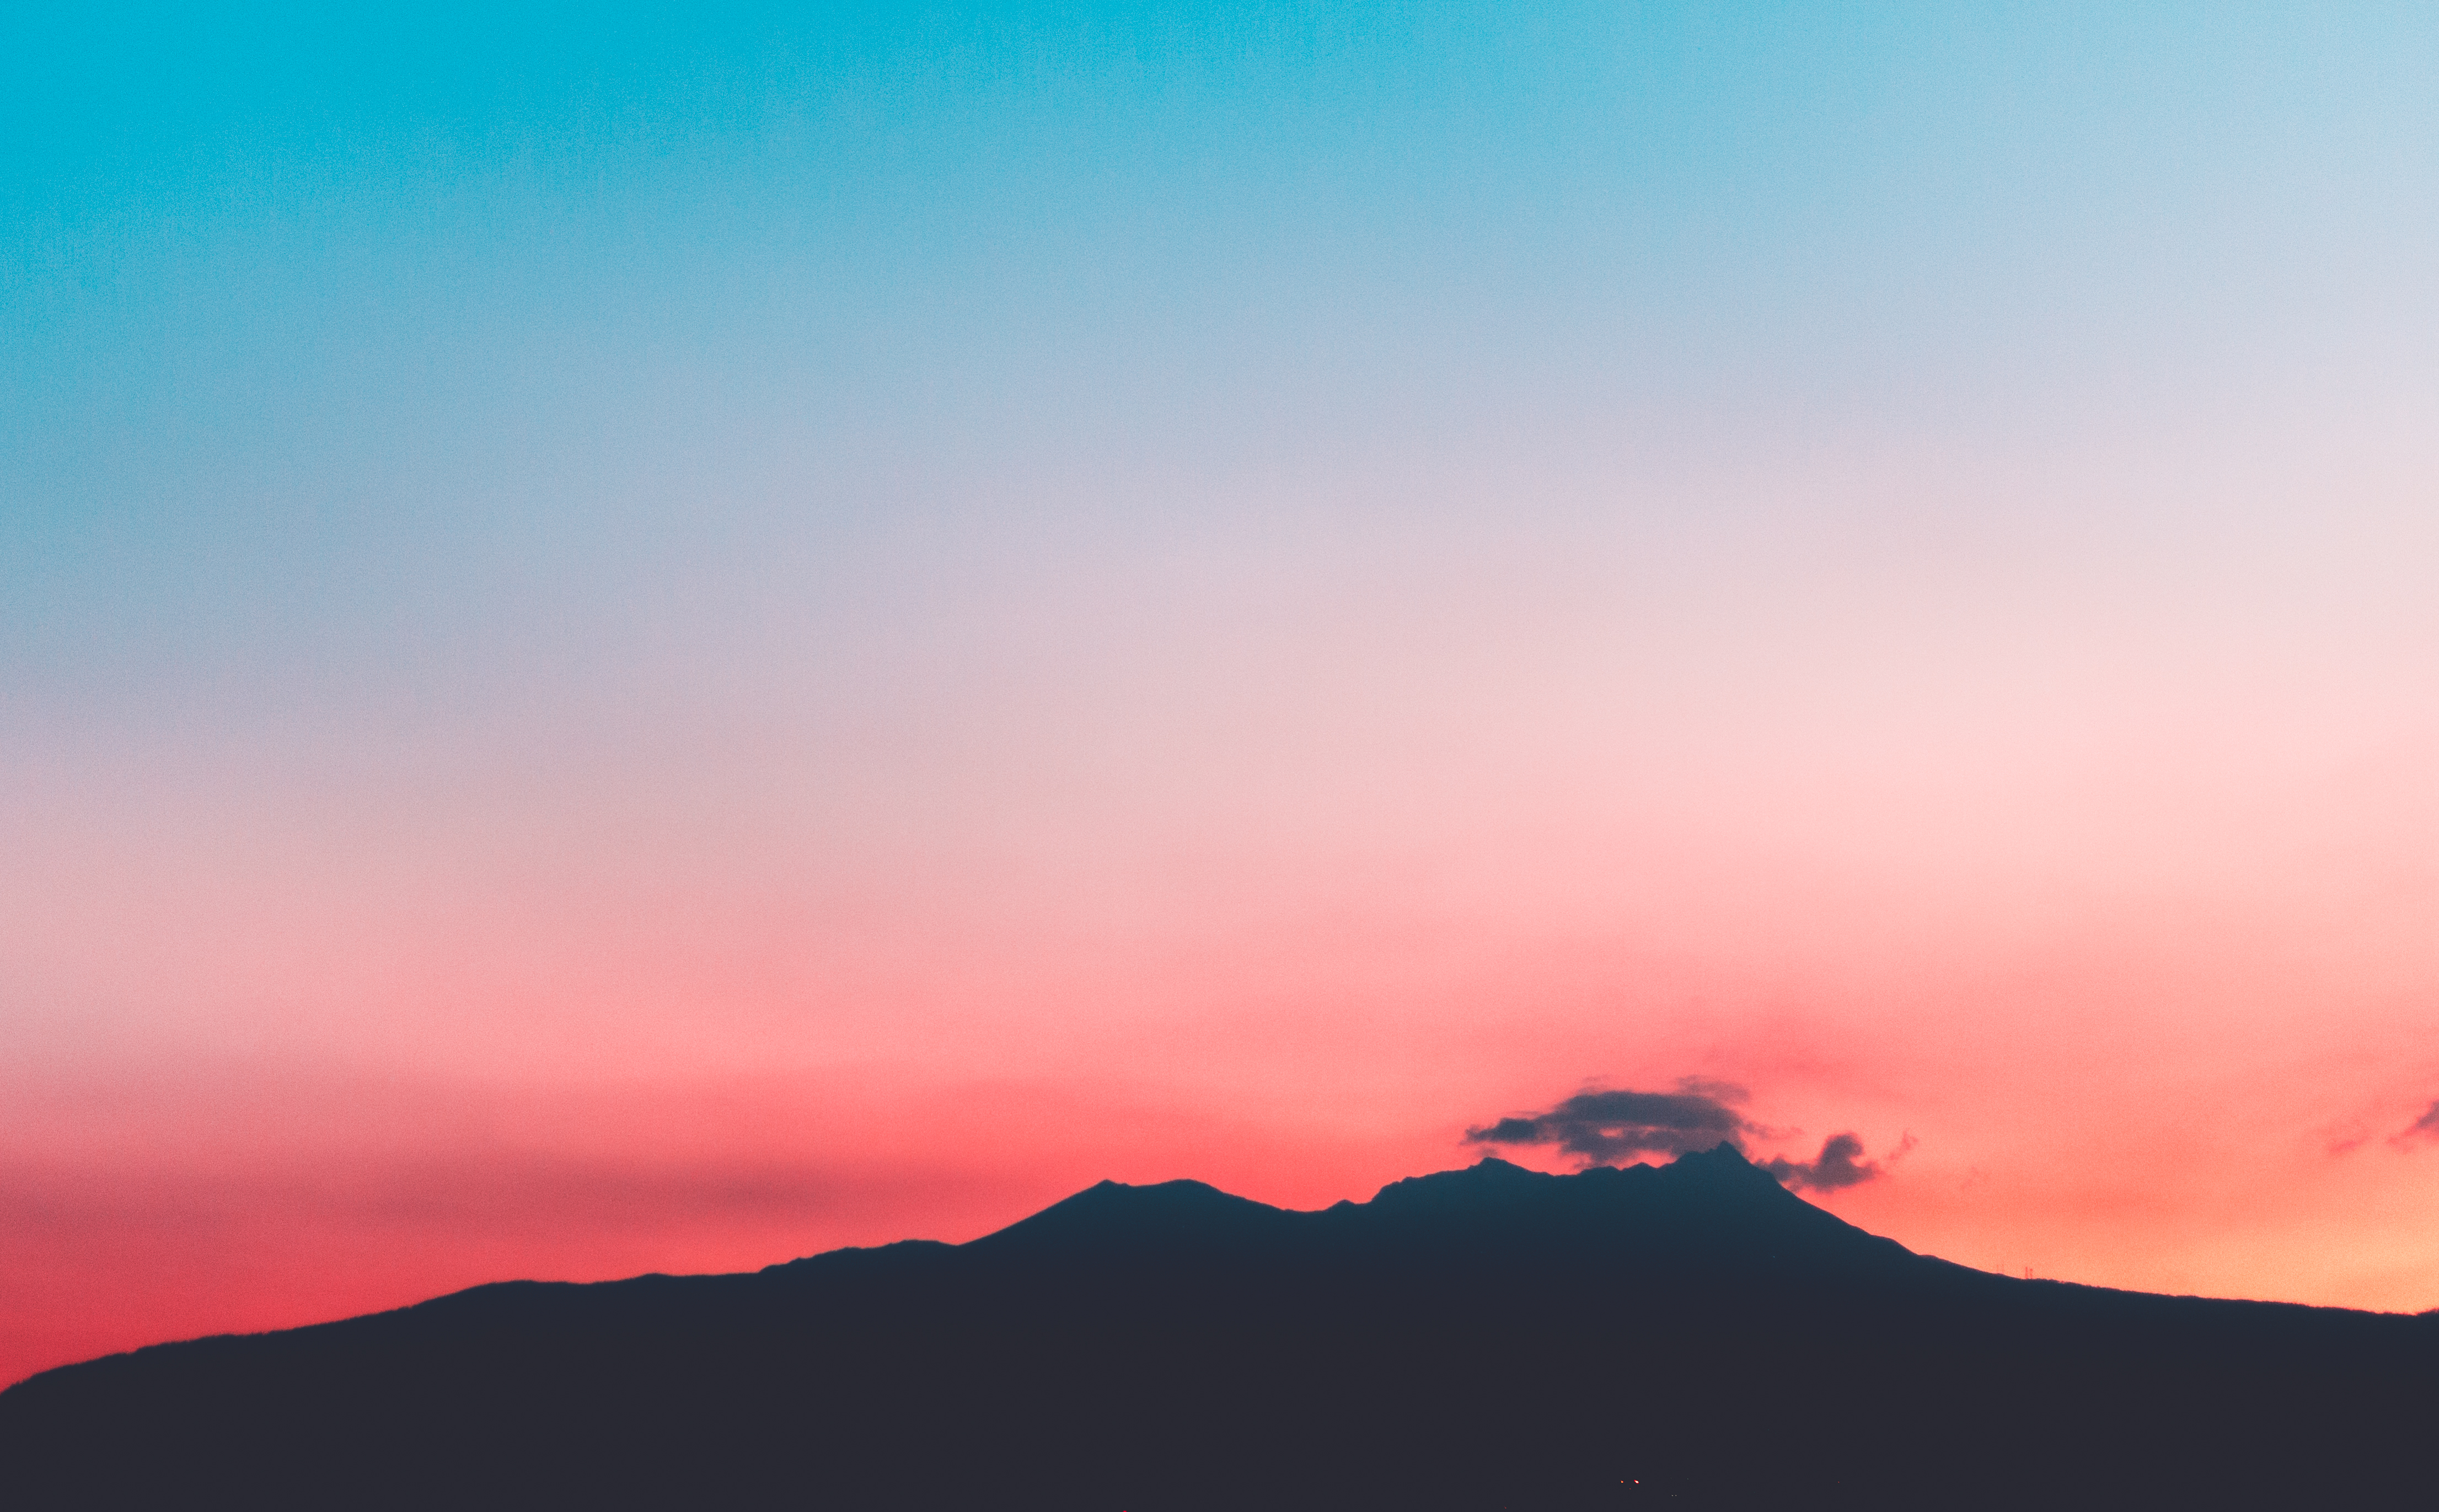
sea, horizon, mountain, cloud, sky, sunrise, sunset, morning, hill, dawn, atmosphere, dusk, evening, ridge, plain, gradient, afterglow, atmospheric phenomenon, mountainous landforms, red sky at morning